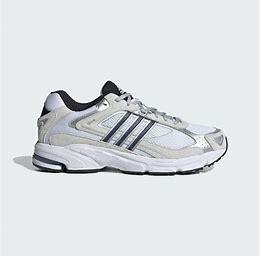
Brand: Adidas
Model: Response Cl